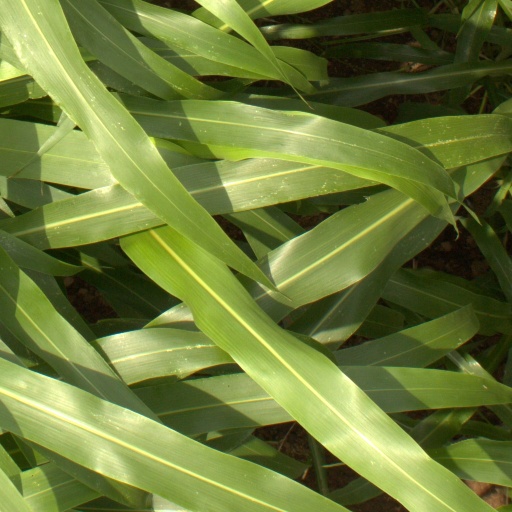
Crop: sorghum